Great man theory

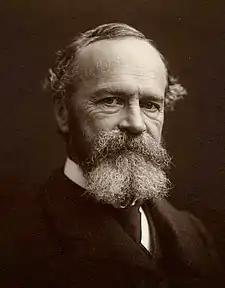

One of the most forceful critics of Carlyle's formulation of the great man theory was Herbert Spencer, who believed that attributing historical events to the decisions of individuals was an unscientific position. He believed that the men Carlyle supposed "great men" are merely products of their social environment: